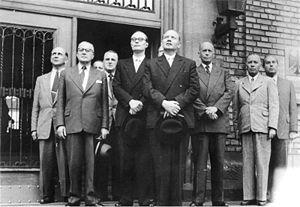
Adolf Heusinger, né le 4 août 1897 à Holzminden et mort le 30 novembre 1982 à Cologne, est un général allemand de la Seconde Guerre mondiale. Il a été le premier chef d'État-Major de la Bundeswehr, les forces armées ouest-allemandes, après qu'elles ont été créées en 1955. Il a également été le président du Comité militaire de l'OTAN jusqu'à sa retraite en 1964.
Theodor Anton Blank, né le 19 septembre 1905 à Elz et mort le 14 mai 1972 à Bonn, est un homme politique allemand membre de l'Union chrétienne-démocrate d'Allemagne.
D'octobre 1950 à juin 1955, le Bureau Blank fut le prédécesseur du ministère fédéral de la Défense de la République fédérale d'Allemagne. Le nom officiel était: bureau du plénipotentiaire du chancelier fédéral pour les questions relatives à l'augmentation des troupes alliées. Le chef de l'agence était initialement Theodor Blank, qui fut ministre fédéral de la Défense de 1955 à 1956. Le QG fut initialement installé dans un immeuble de bureaux appartenant du musée Koenig, puis dans la caserne Ermekeil à Bonn.